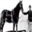
Label: horse